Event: Typhoon Ruby
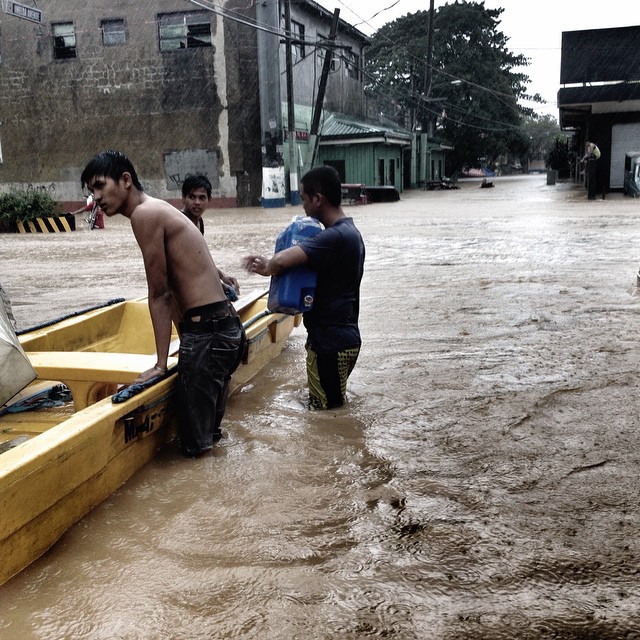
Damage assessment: damage